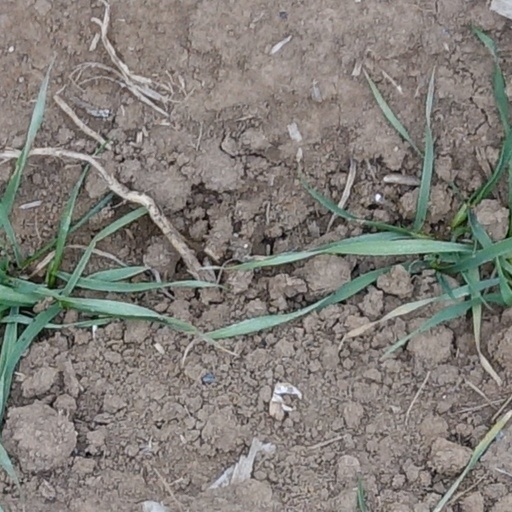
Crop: wheat